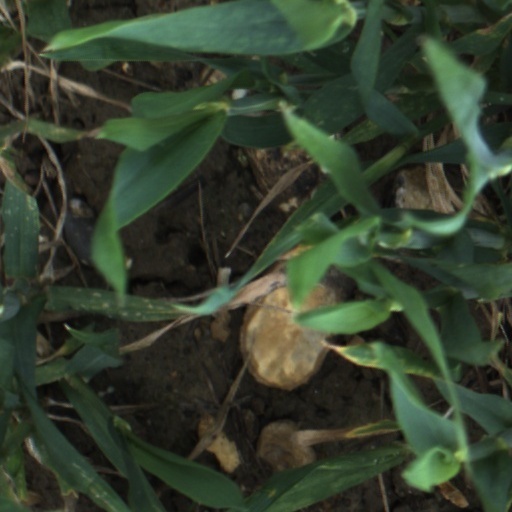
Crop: wheat